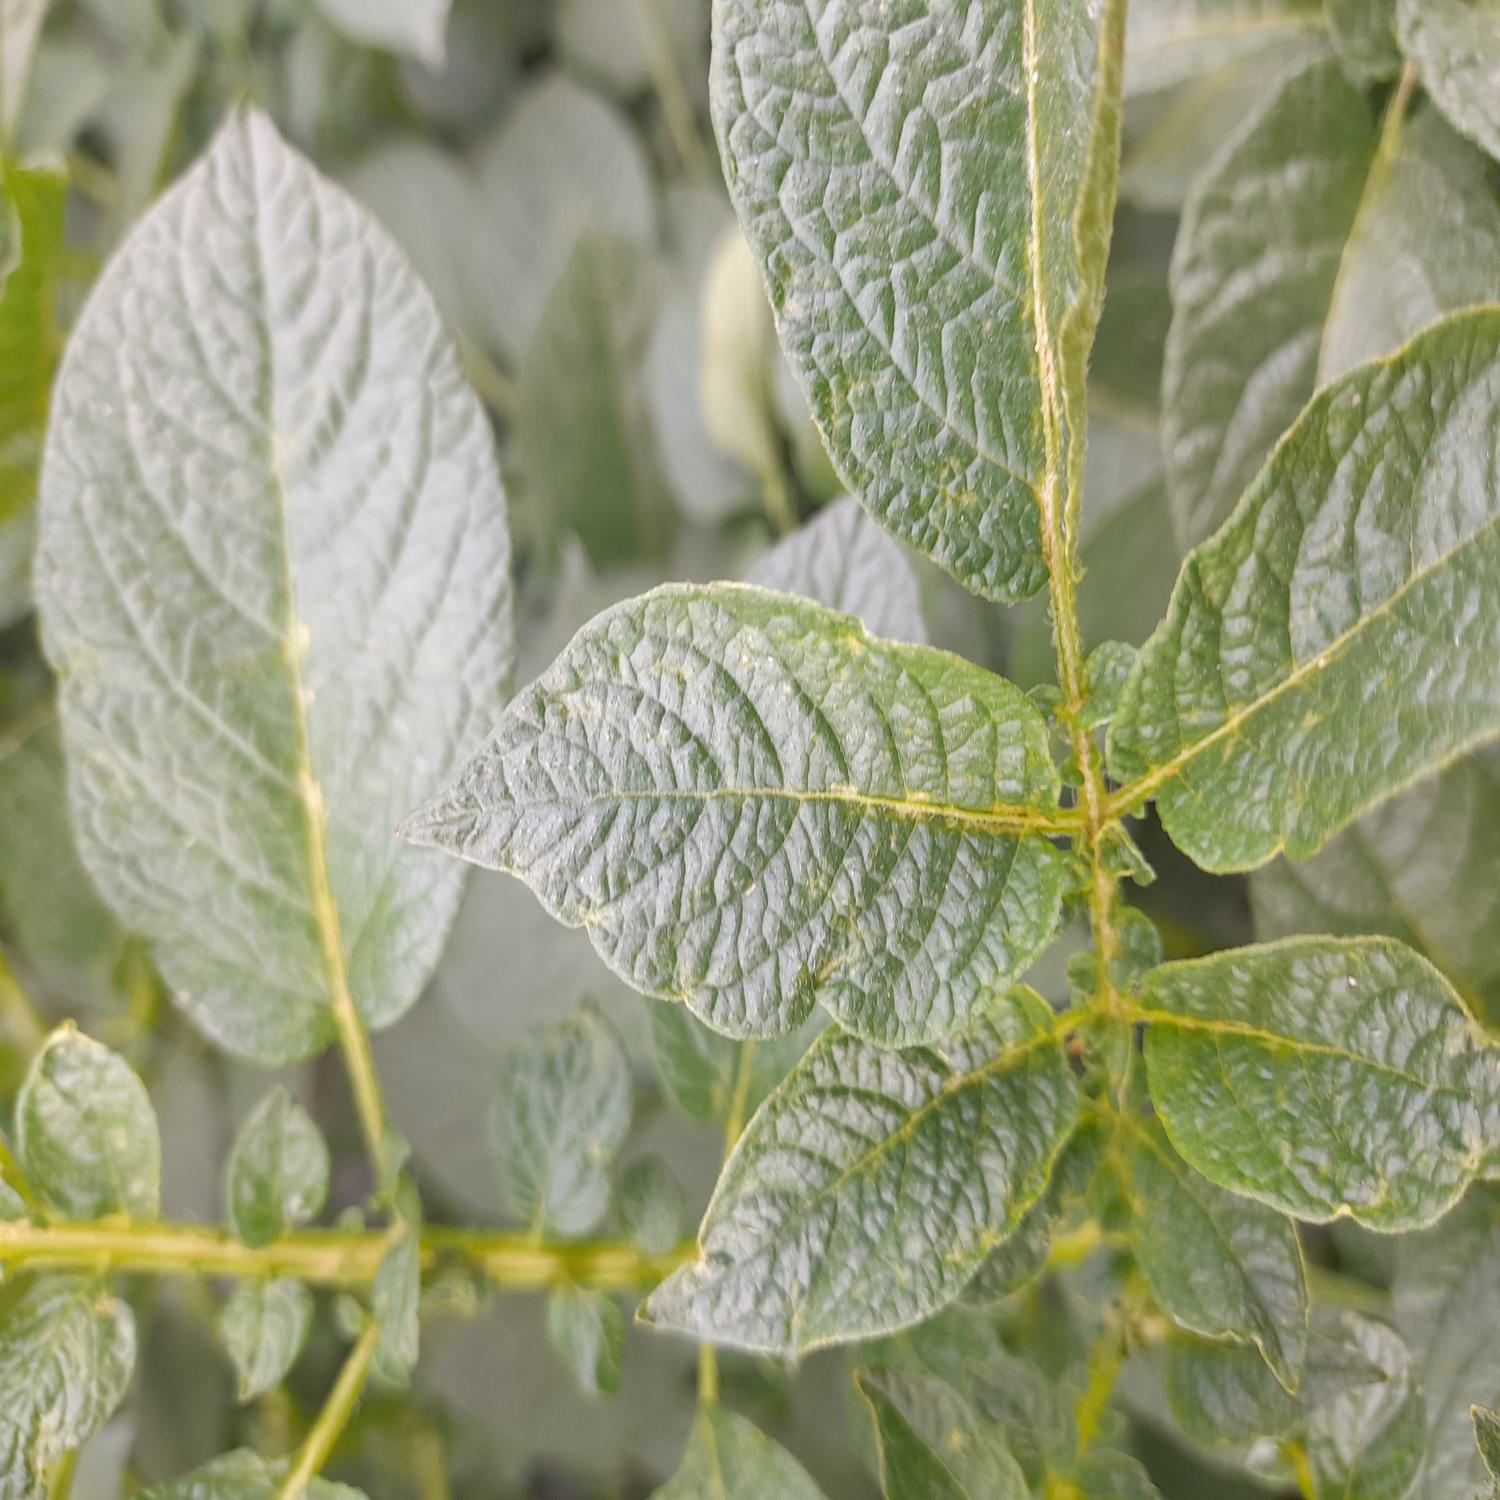
Etiqueta: Virus